Syrphini

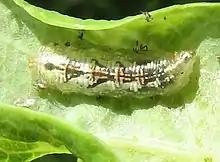
"Syrphus", larva feeding on aphids.

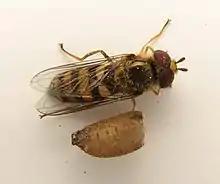
"Eupeodes americanus" and puparium.

Relationships within this tribe were investigated by analysing and comparing genetic data. Results seem to show the members of Syrphini fall into several smaller groups or clades.